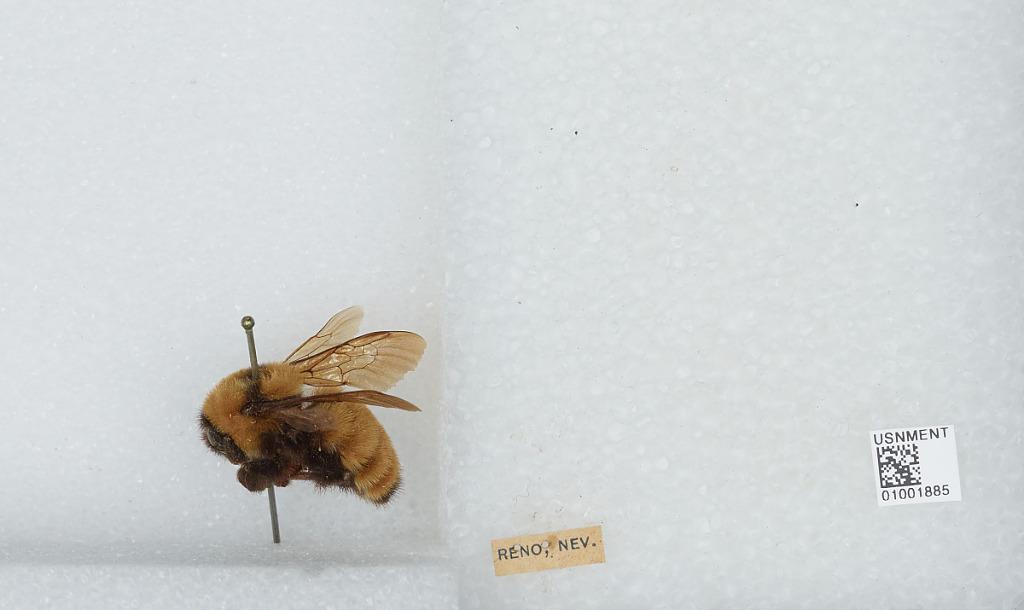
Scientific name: Bombus (Fervidobombus) fervidus fervidus (Fabricius)
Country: United States
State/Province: Nevada
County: Washoe
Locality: Reno
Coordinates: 39.5272, -119.822